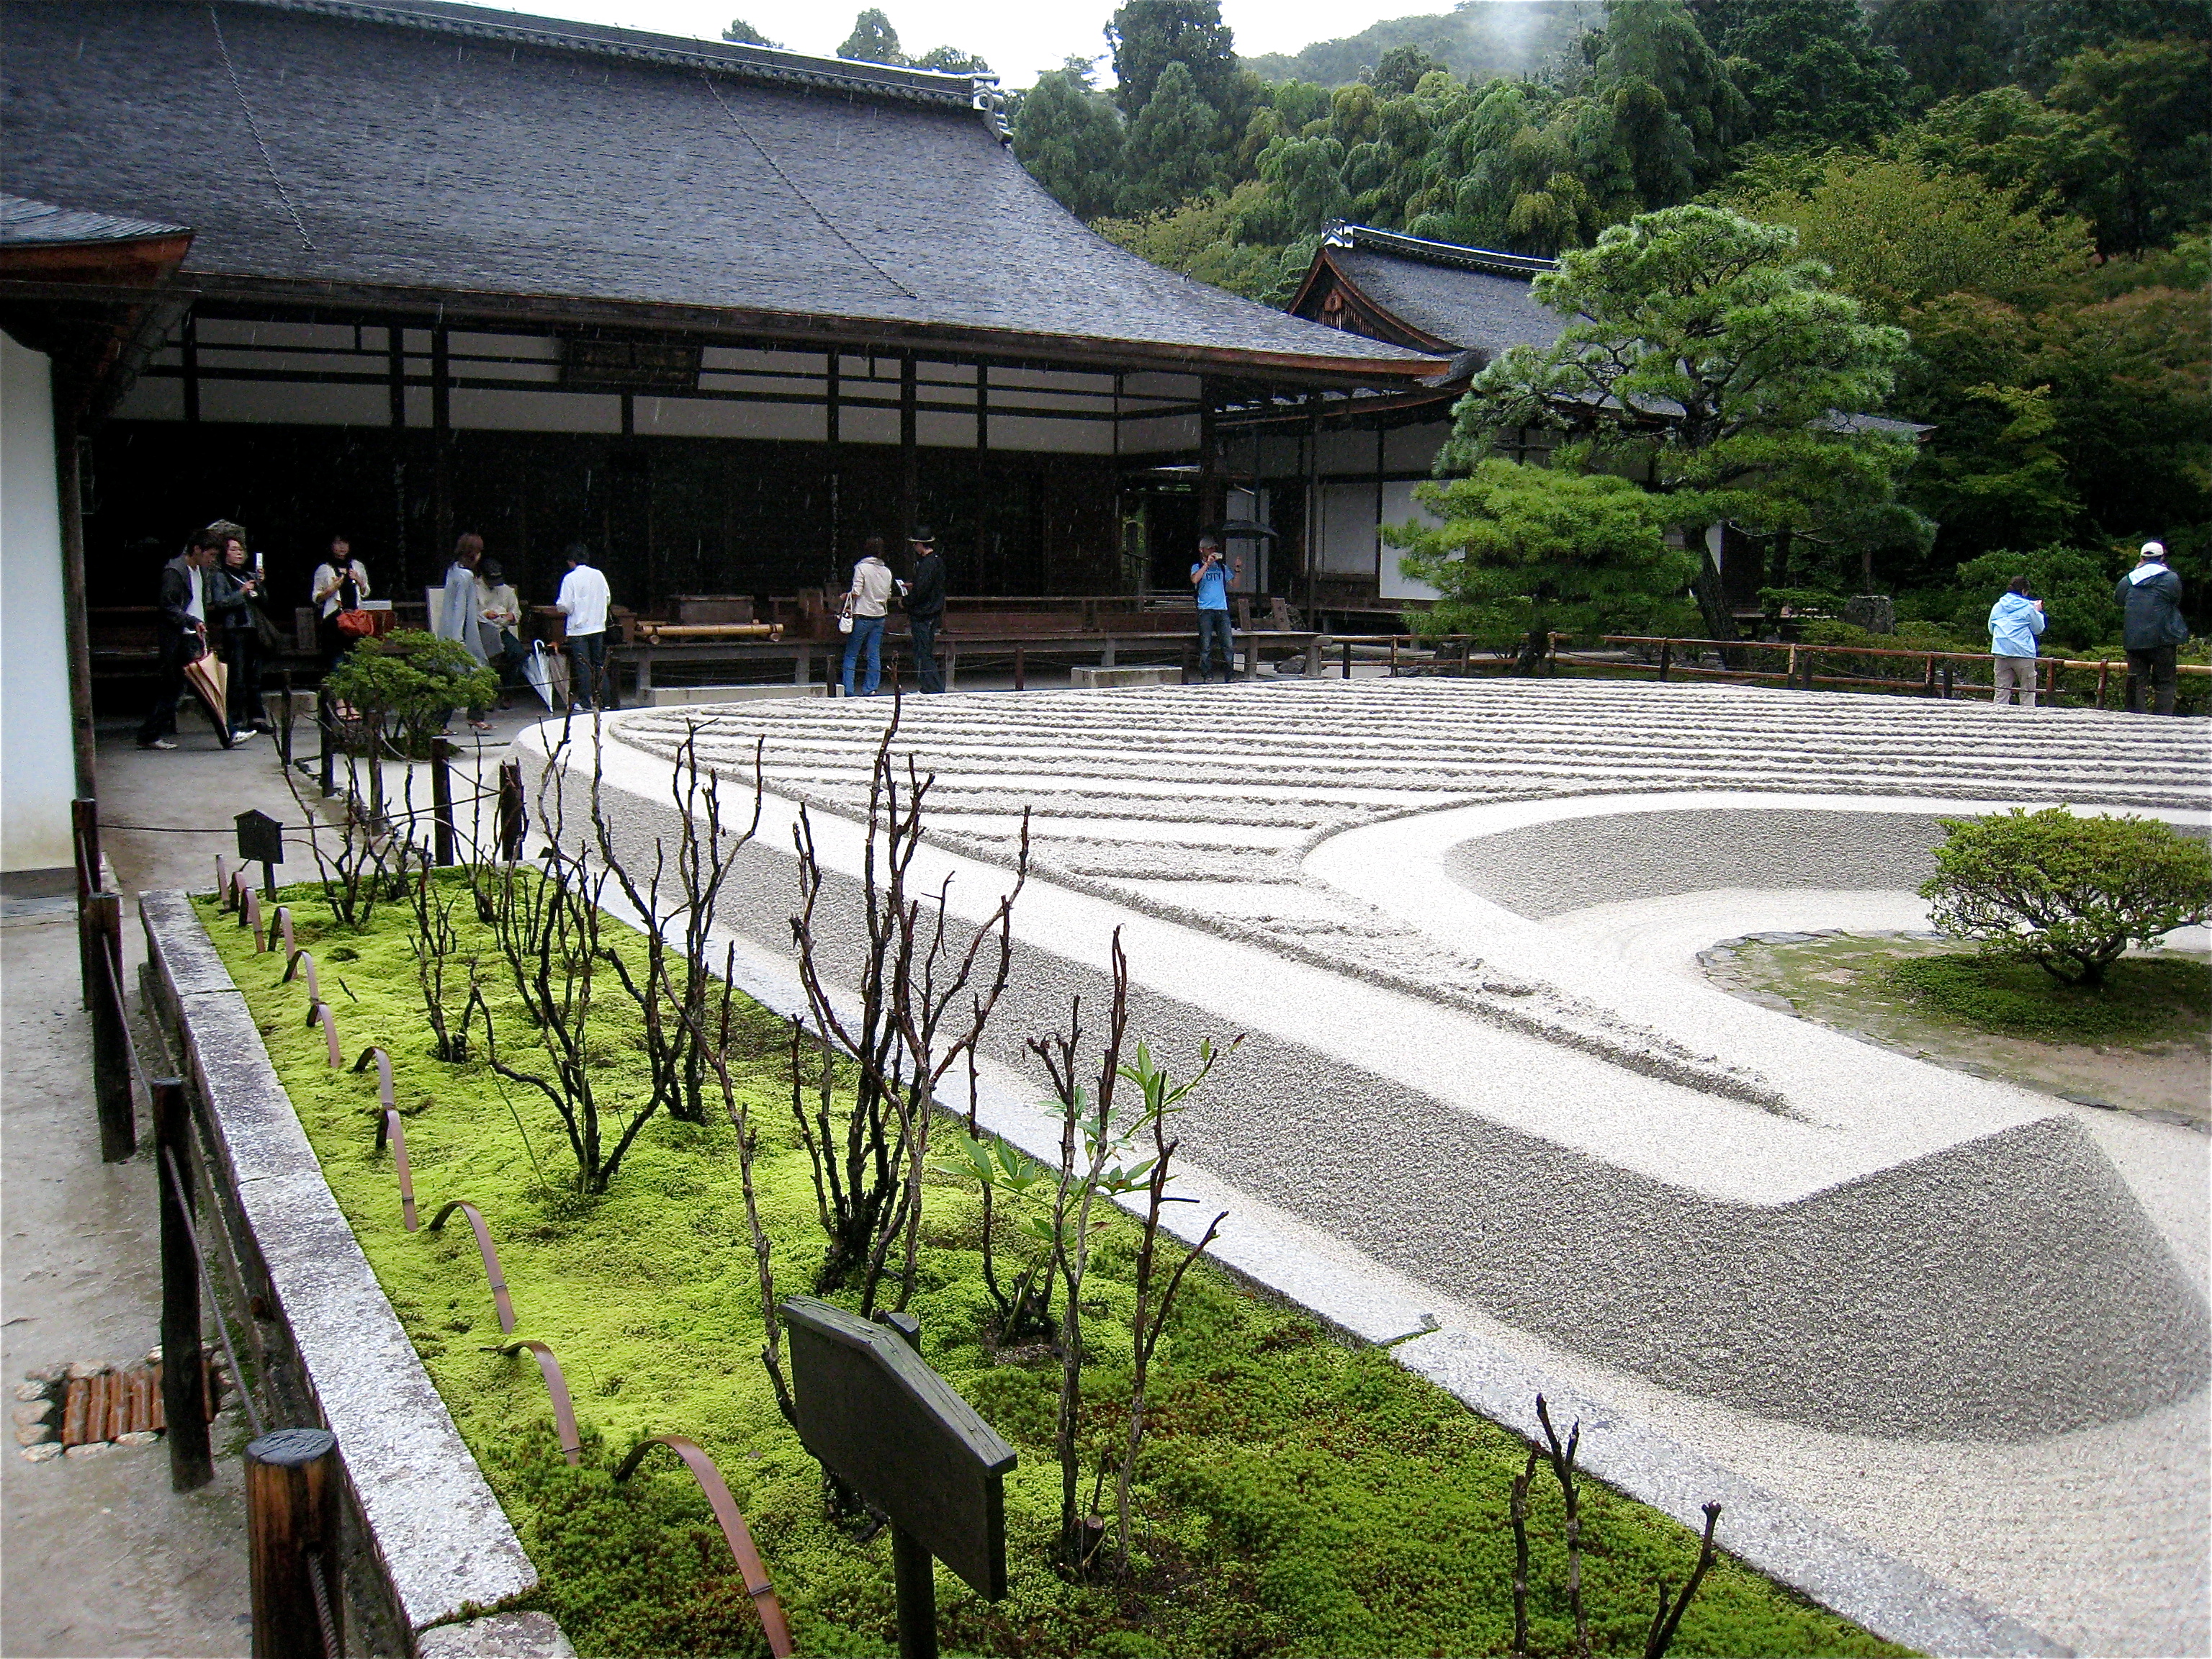
flower, walkway, park, garden, japan, memorial, shrine, kyoto, town square